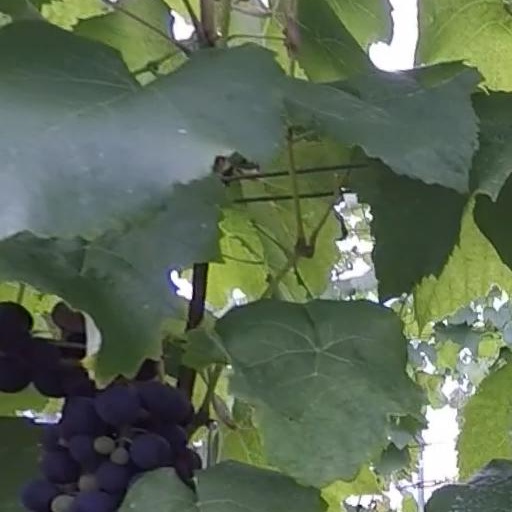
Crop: grape